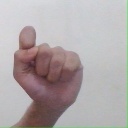
अक्षर: घ